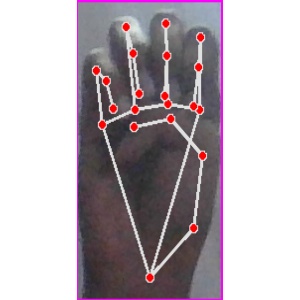
अक्षर: म